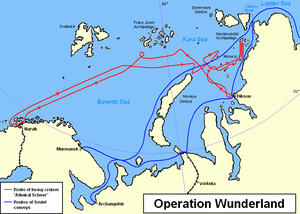
L'opération Wunderland est le nom de code d'une opération militaire allemande de grande envergure déclenchée par la Kriegsmarine durant la Seconde Guerre mondiale, à l'été 1942, sur la route maritime du Nord, dans les eaux de l'océan Arctique.
L’Admiral Scheer est un croiseur lourd de la Kriegsmarine de classe Deutschland qui combattit durant la Seconde Guerre mondiale.